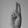
ASL letter: U